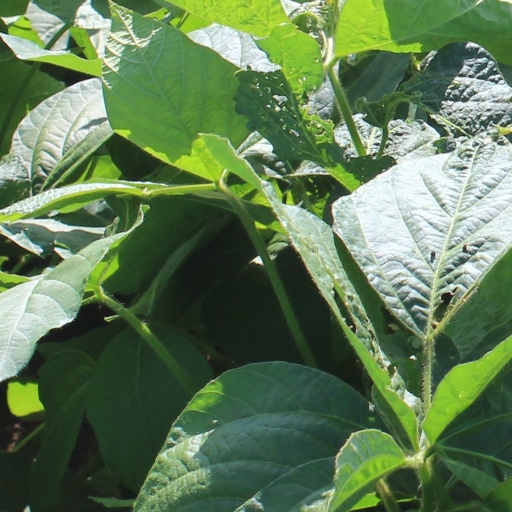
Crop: soybean